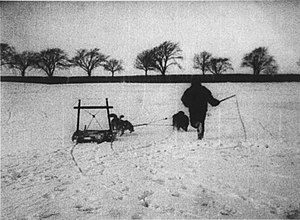
Danmarks filmhistorie / Stumfilmsperioden
Screenshot fra filmen Kørsel med Grønlandske hunde, 1897
Danmarks filmhistorie er historien om en industri, der i stumfilmstiden opnåede markante globale markedsandele, men i de senere år har set en nedgang i antallet af solgte billetter og prestige.